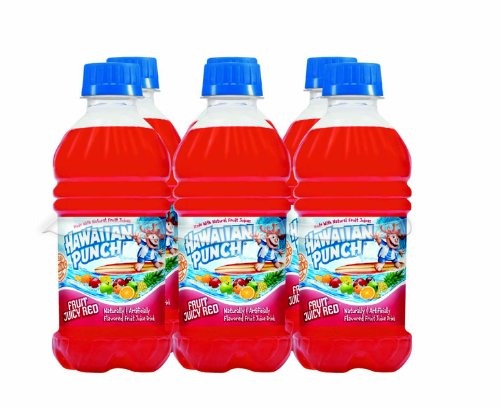
Item Name: Hawaiian Punch Fruit Juicy Red, 10 Oz (6 Count)
Bullet Point 1: Made with natural fruit juices
Bullet Point 2: Fruit Juicy Red Flavor, also available in Green Berry Rush, Lemon Berry Squeeze and Polar Blast
Bullet Point 3: 100% of the daily value of Vitamin C
Bullet Point 4: Caffeine and carbonation free
Value: 10.0
Unit: Ounce

Price: 3.49